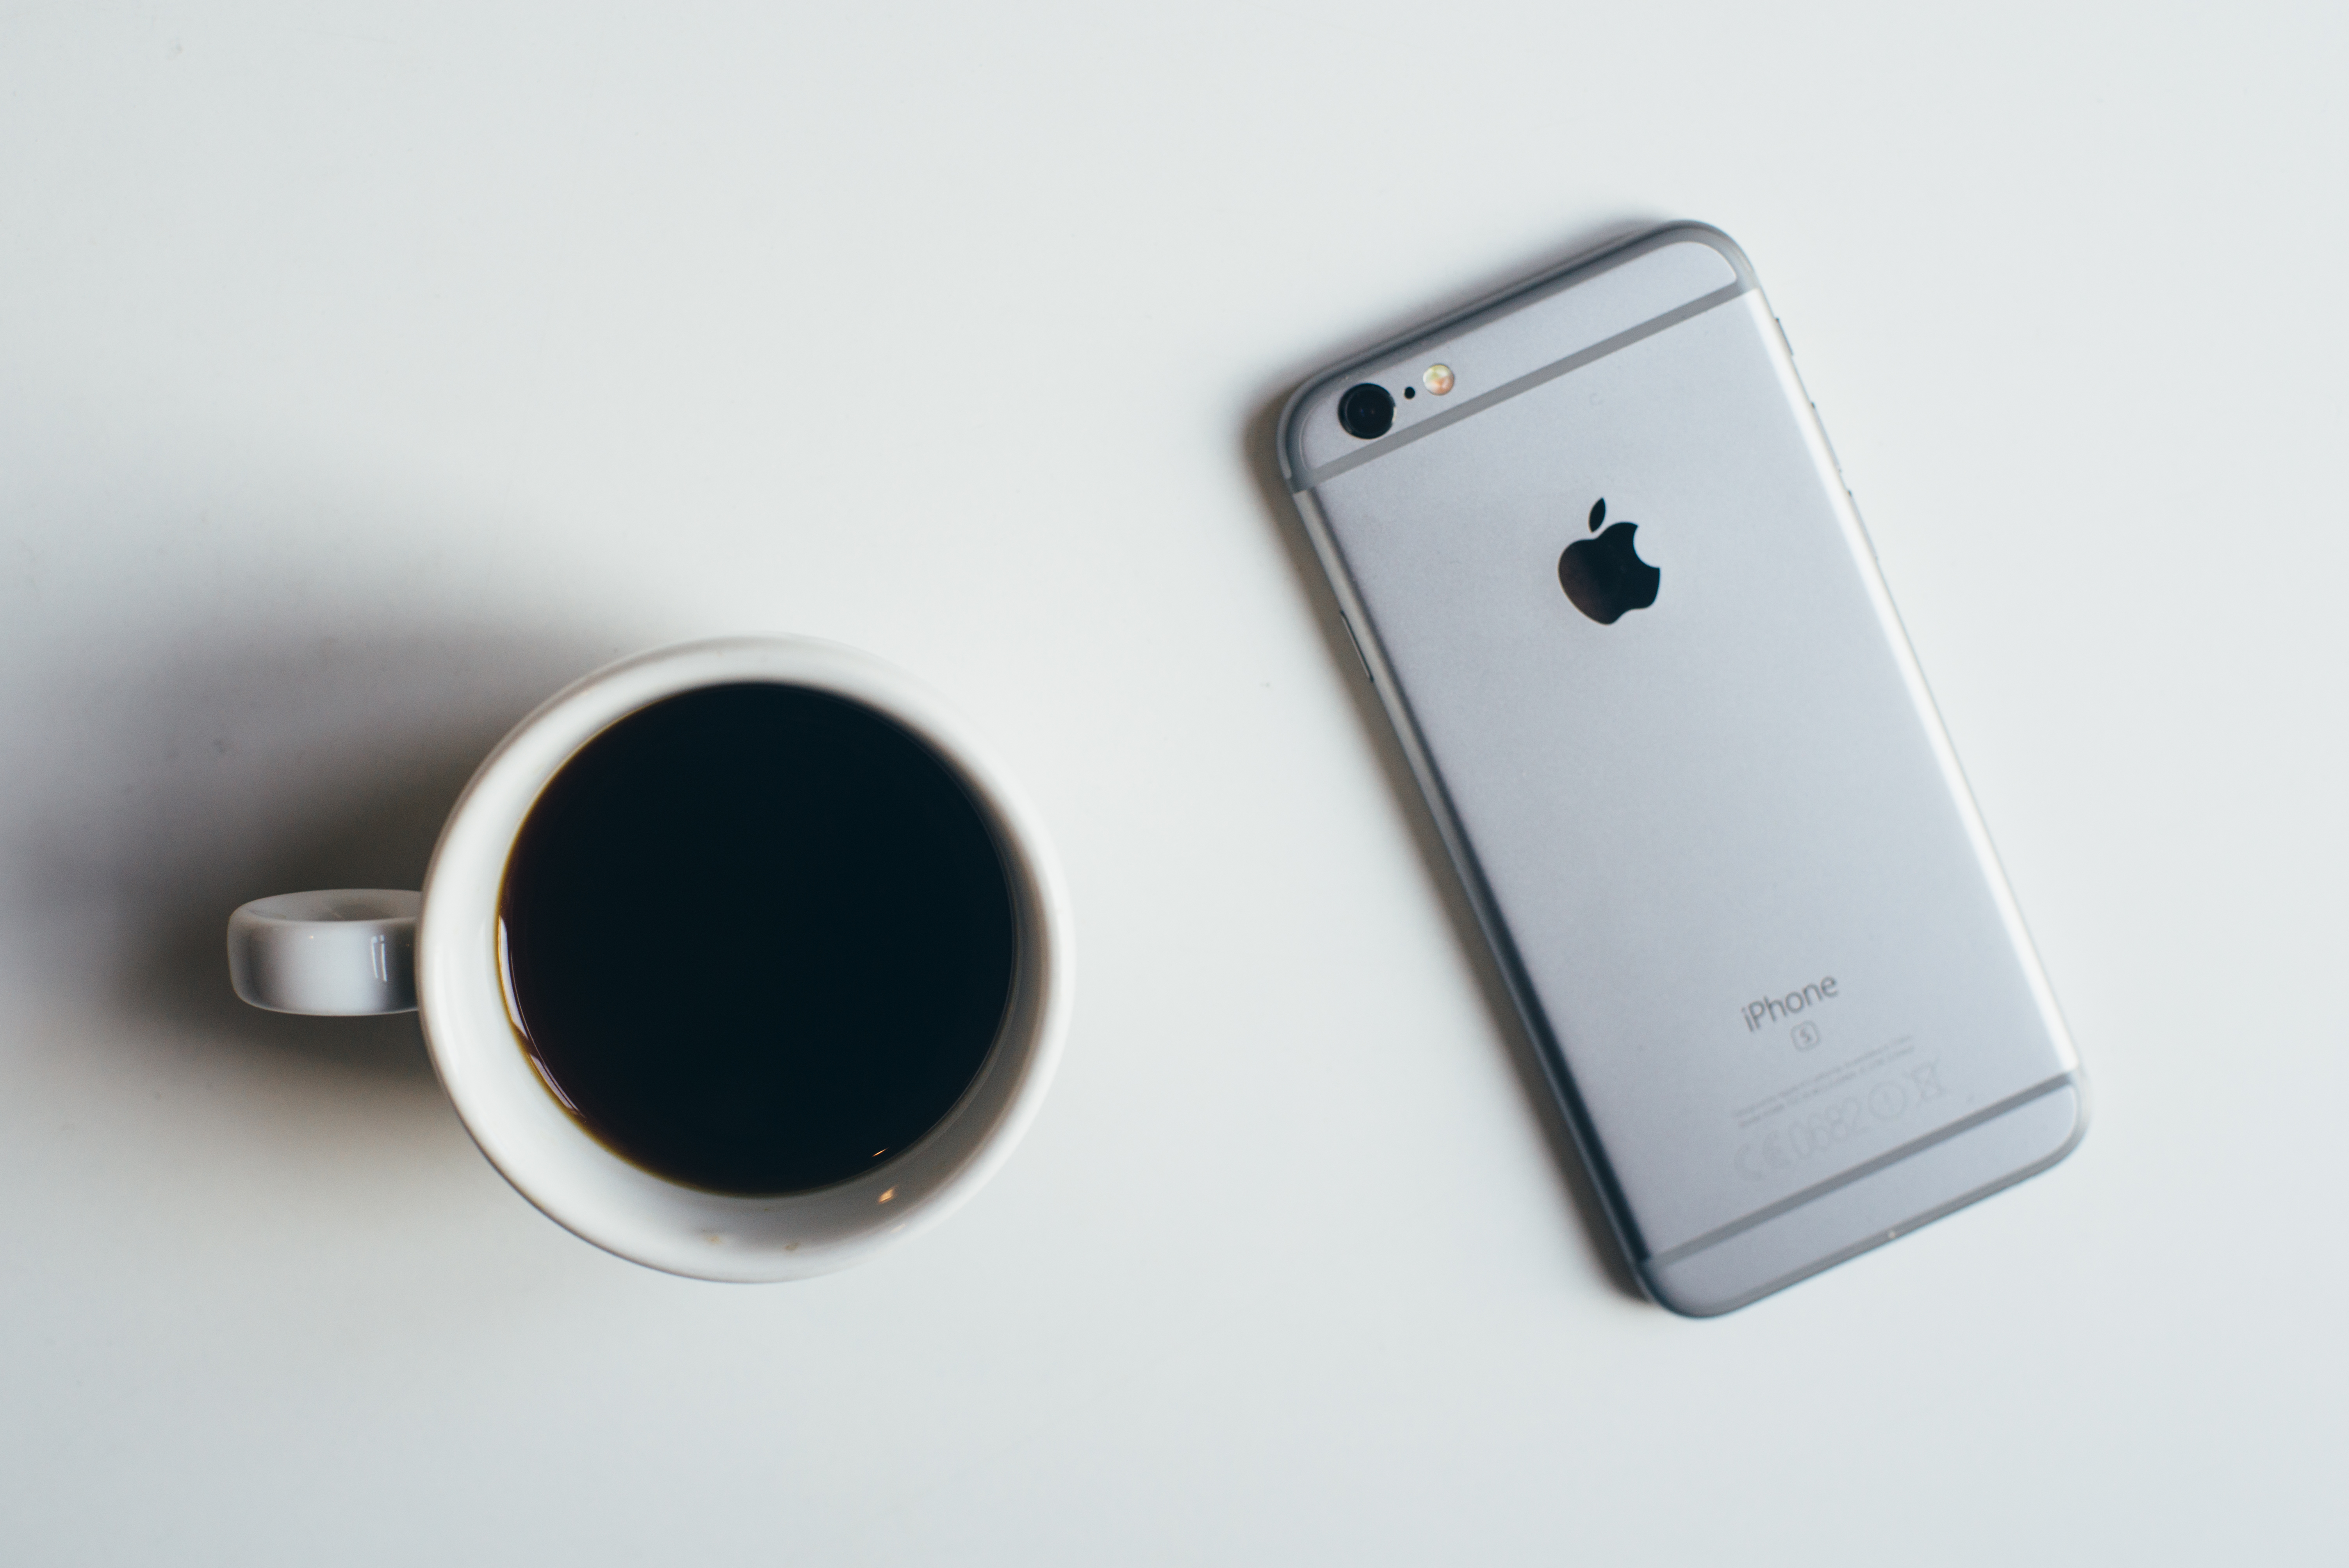
iphone, smartphone, apple, coffee, technology, cup, gadget, drink, mug, mobile phone, brand, product, font, electronic device